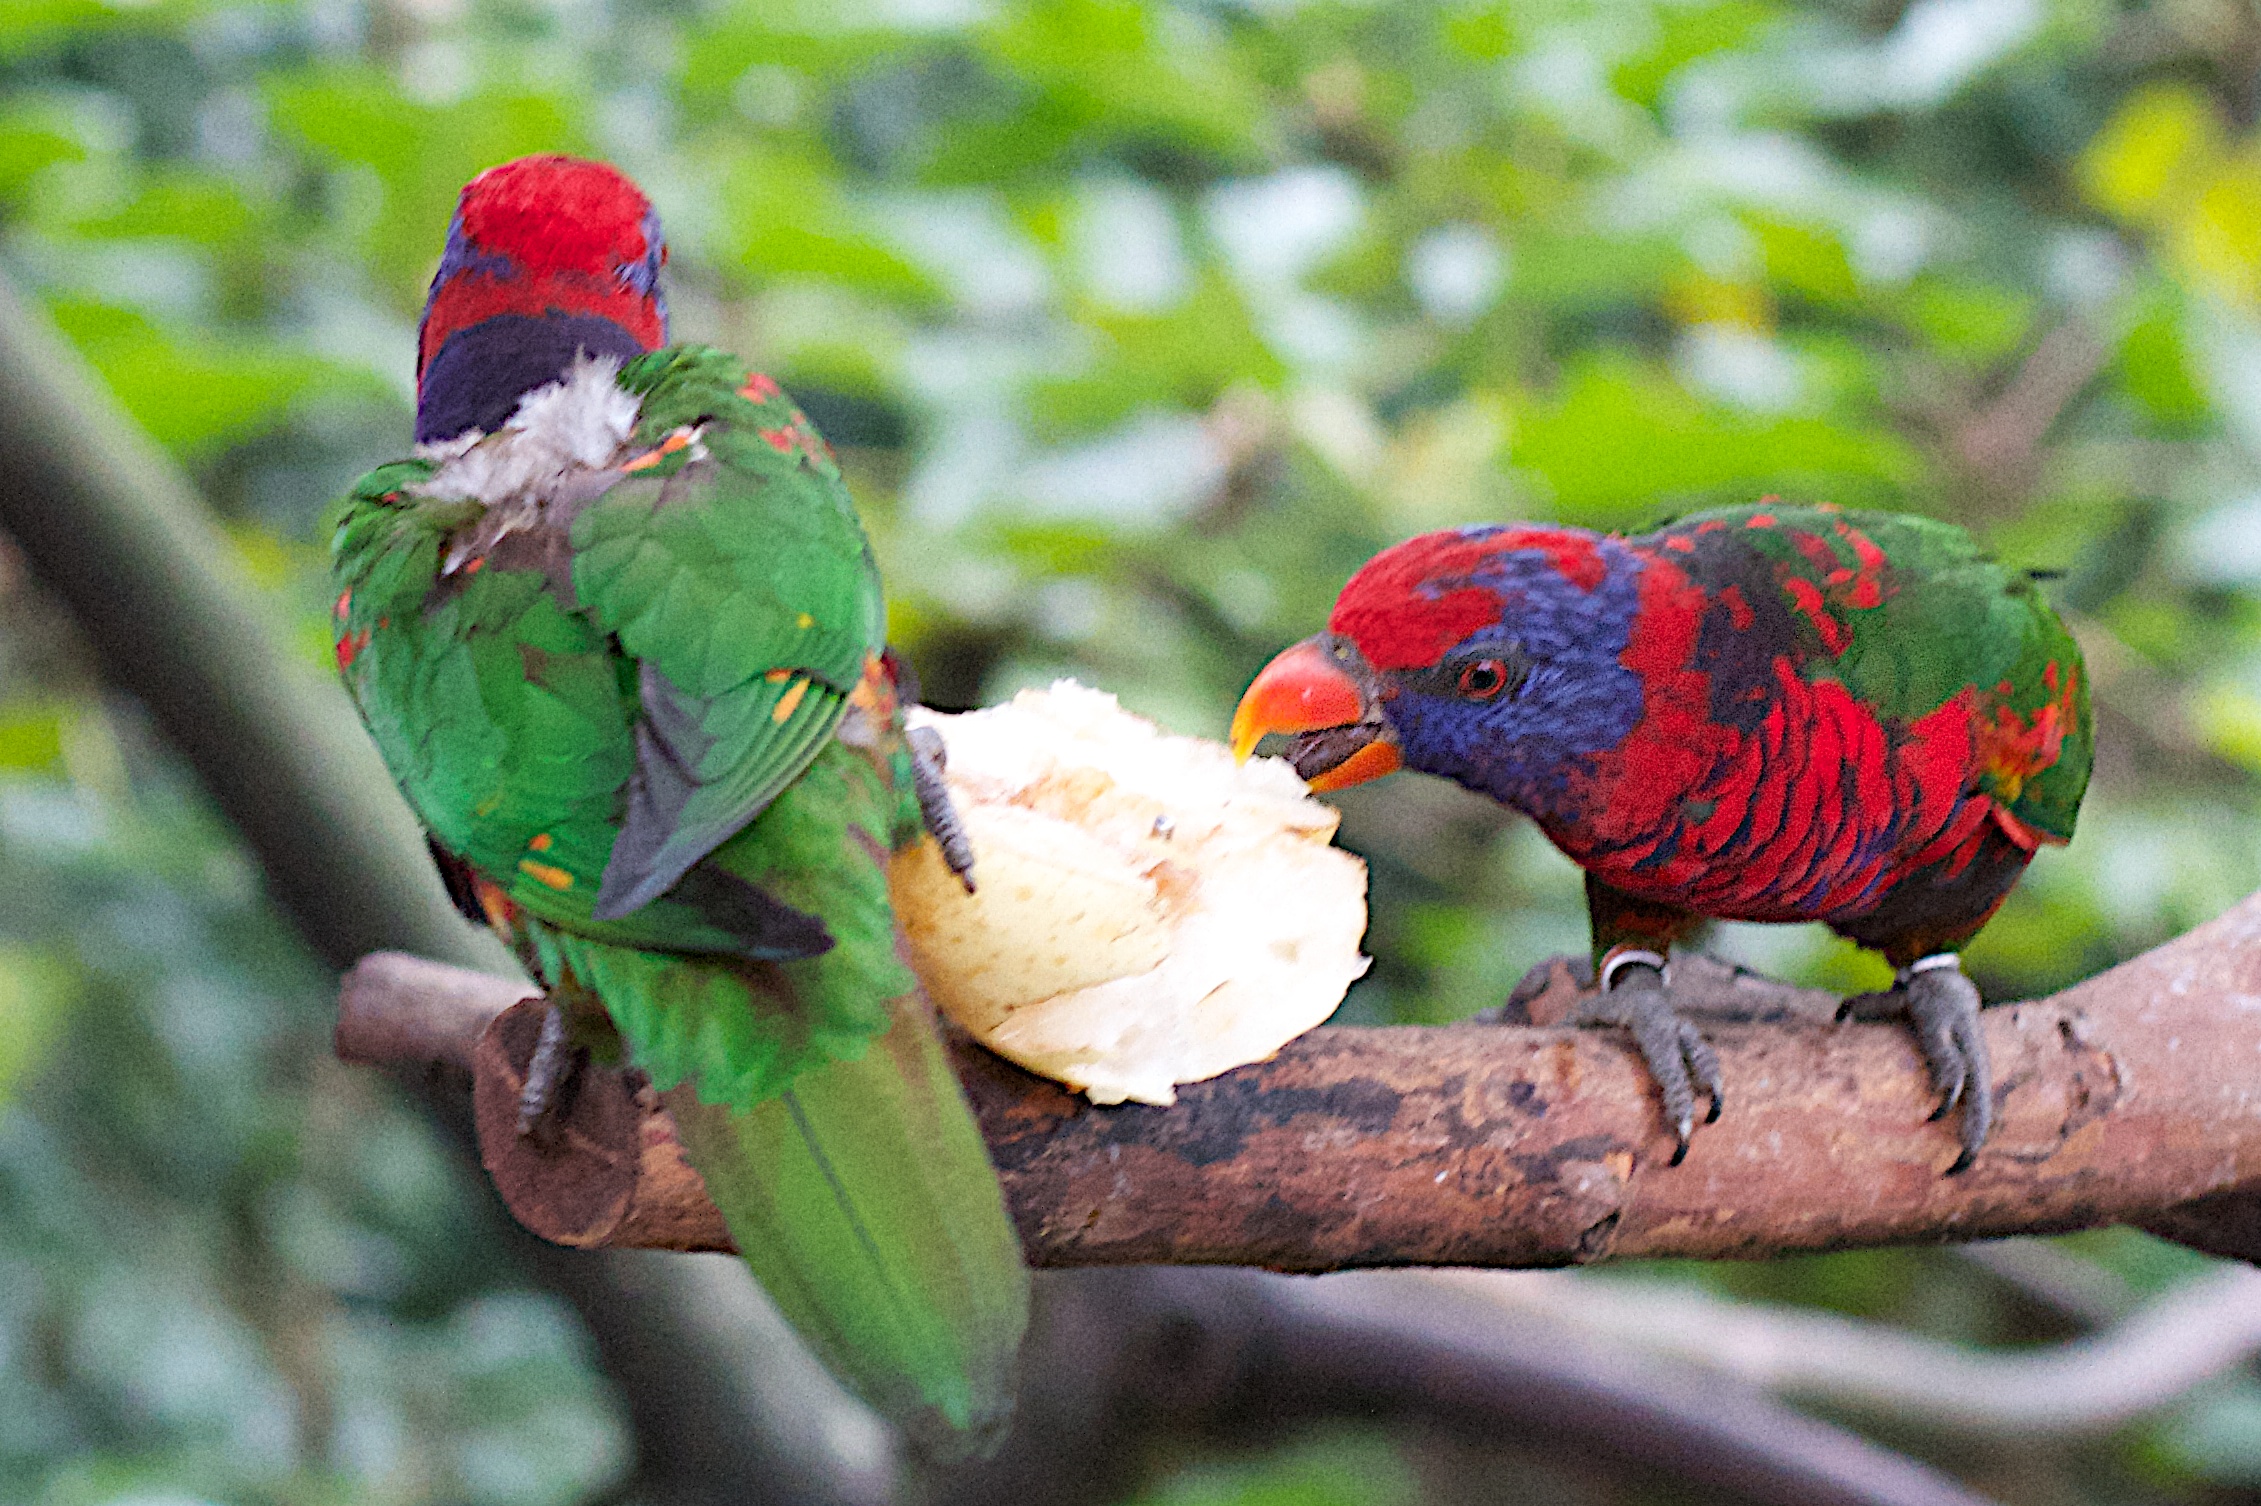
bird, wildlife, beak, fauna, lorikeet, vertebrate, parrot, parakeet, common pet parakeet